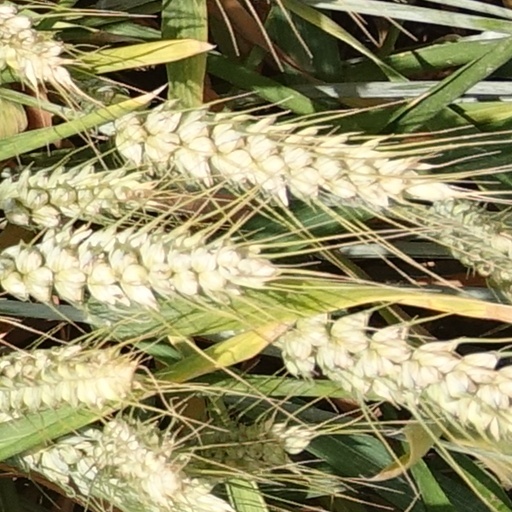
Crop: wheat